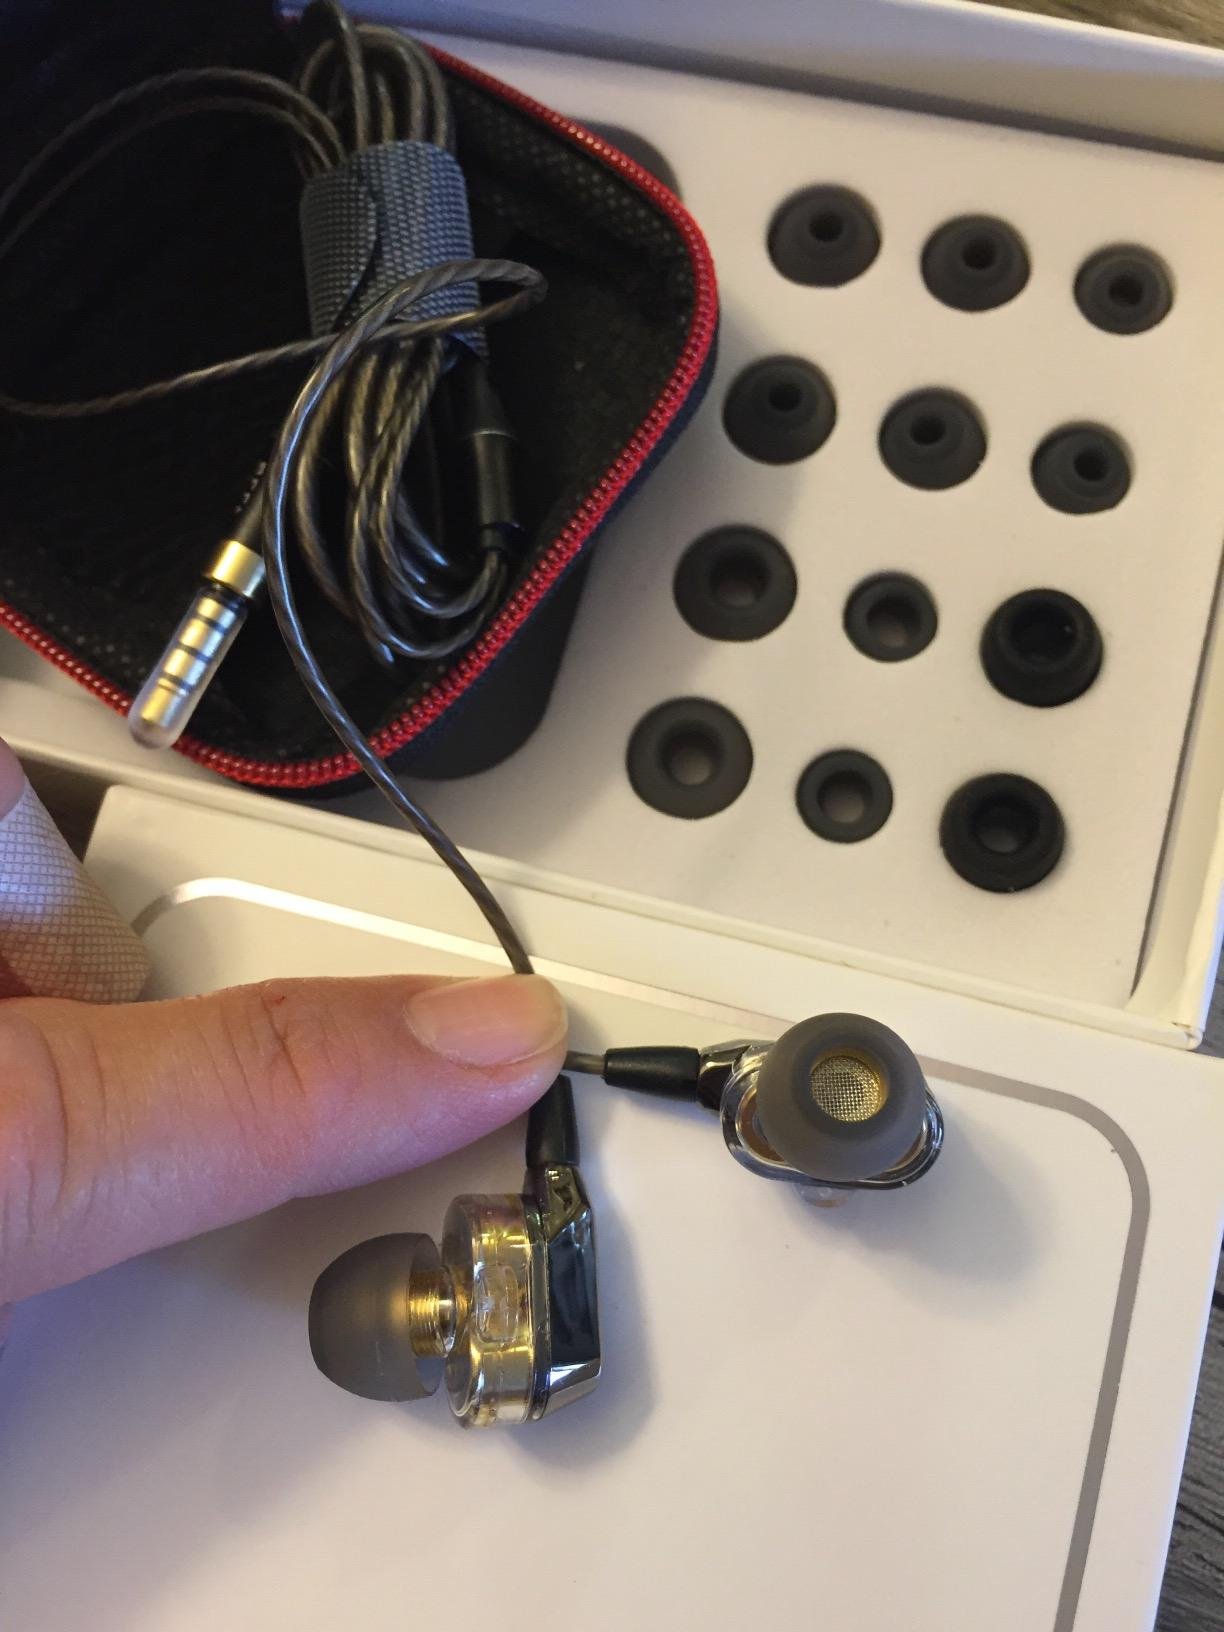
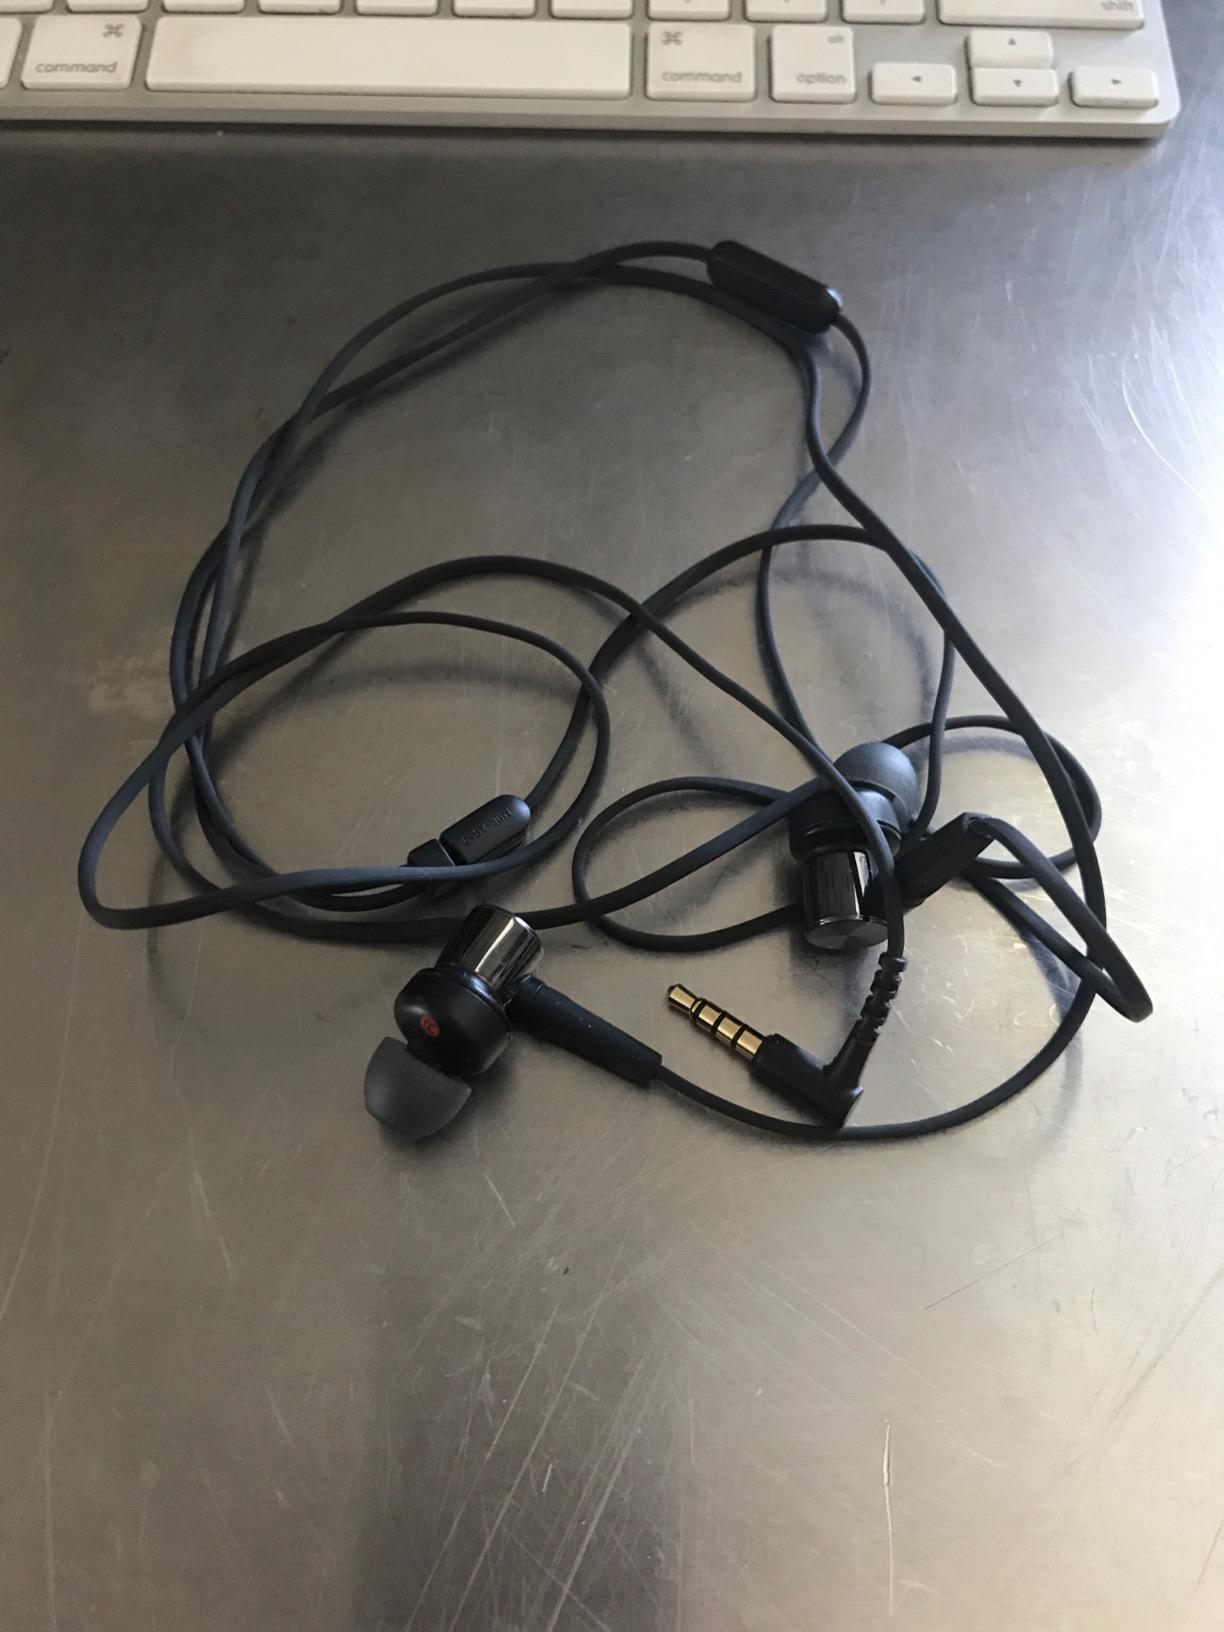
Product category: headphones
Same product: no